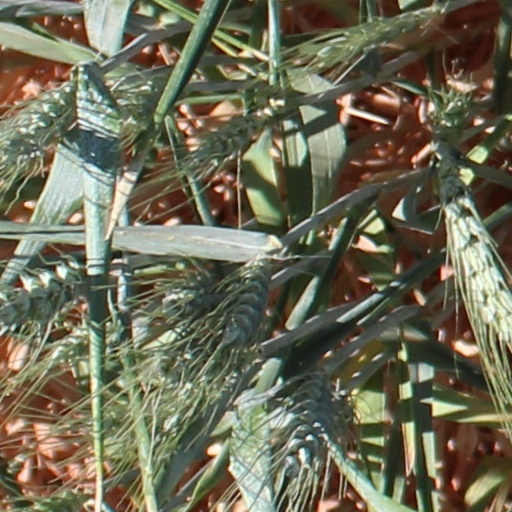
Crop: wheat